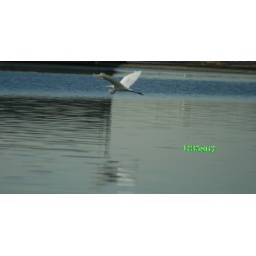
A crane flying above the water on Tempe townlake. 11-21-06